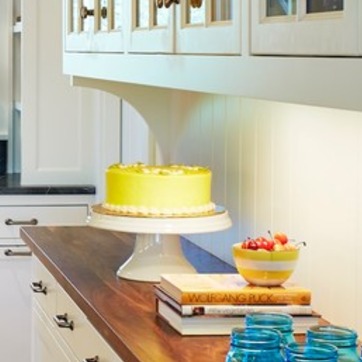
Material: food